CGR 3rd Class 4-4-0 1898

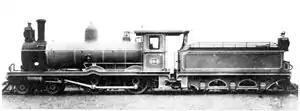
Works picture of a 3rd Class "Wynberg Tender" of 1898

The Cape Government Railways 3rd Class 4-4-0 of 1898 was a South African steam locomotive from the pre-Union era in the Cape of Good Hope.